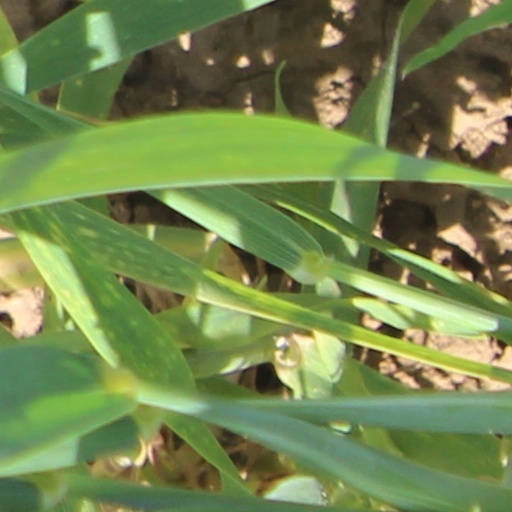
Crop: wheat